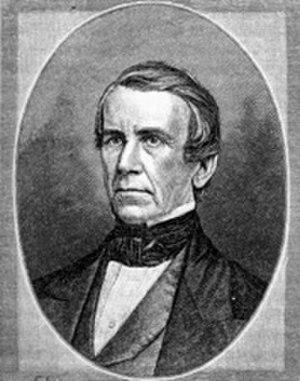
Depuis son admission à l'Union, le 10 août 1821, l'État du Missouri élit deux sénateurs, membres du Sénat fédéral.